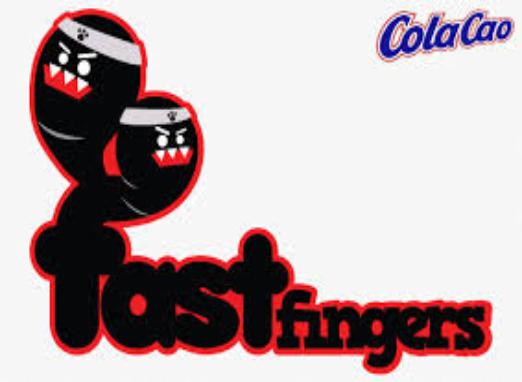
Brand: Cola Cao
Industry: Food